Swami (2007 film)

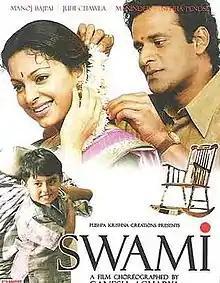
DVD cover

Swami is a 2007 Indian Hindi drama film, directed and choreographed by Ganesh Acharya with screenplay by Bhavani Iyer and Muazzam Beg. The main cast consists of Juhi Chawla and Manoj Bajpai. In a first of its kind attempt, the background music score of "Swami" was recorded before shooting the film. The music of this film is by Nitz 'N' Sony. They are the first musicians to have recorded a Folk Ganpati Mandal (The Best in Maharashtra), live in 5.1 channels, overnight in an open-air makeshift studio, constructed specifically in Film City Mumbai for the movie. This is the only 5.1 recording of a Folk Ganpati Mandal ever done. The film was released to negative reviews.